Herunen

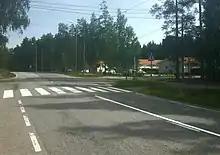
Herunen in August 2022

Herunen is a village in the northern part of the Nurmijärvi municipality in Uusimaa, Finland. At the end of 2011, there were 535 inhabitants in this small urban area, which crossed the municipal border between Nurmijärvi and Hyvinkää, of which 531 lived in Nurmijärvi and 4 in Hyvinkää. Herunen is located on Lohjanharju (part of the Salpausselkä), about 50 meters above sea level. From Herunen to the northeast towards Hyvinkää, the old Helsinki–Hämeenlinna highway and the current regional road 130, will meet. By the south, towards neighbouring village Rajamäki, you will meet Highway 25, along which you can get to Hanko and Hyvinkää.